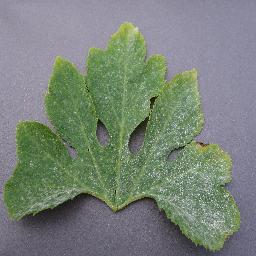
Label: Squash___Powdery_mildew